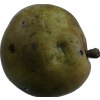
Label: pear